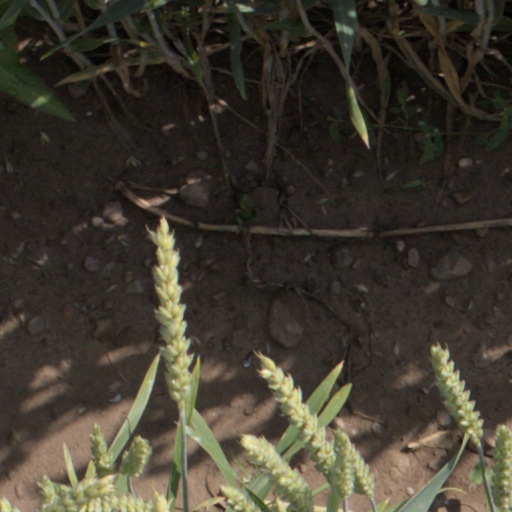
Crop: wheat